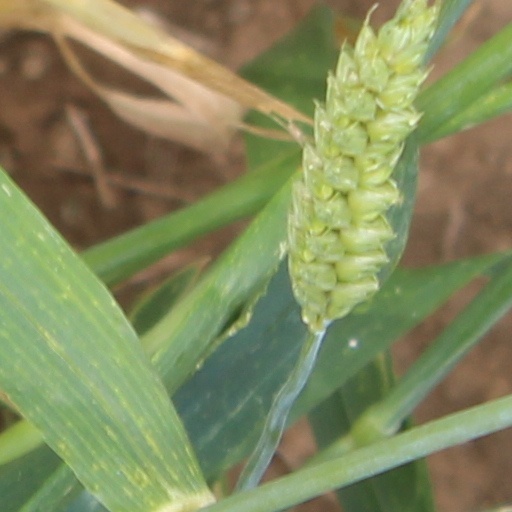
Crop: wheat